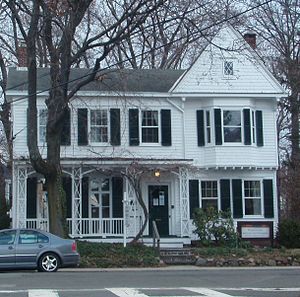
Edward Hopper / Biografi / Opvækst
Hoppers barndomshjem i Upper Nyack, New York.
Edward Hopper var en amerikansk kunstmaler. Han er mest kendt for sine oliemalerier, men producerede også flere fremragende værker i akvarel og radering. Motiverne var ofte hentet fra storbyens caféer m.v. eller fra amerikanske landskaber og udtrykte Hoppers personlige opfattelse af det moderne amerikanske liv.